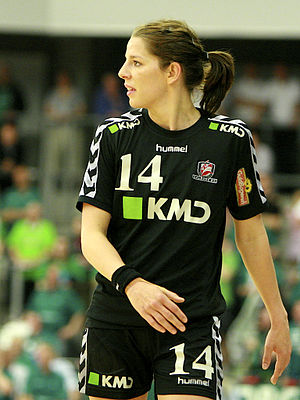
Matilda Boson
Matilda Boson fra Aalborg DH.
Matilda Boson er en svensk håndboldspiller. Hun spiller i øjeblikket for Aalborg DH og har spillet i bl. a FCK. Hun spiller på det svenske landshold. Bedste resultat er en DM-bronzemedalje i sæsonen 2005-2006.